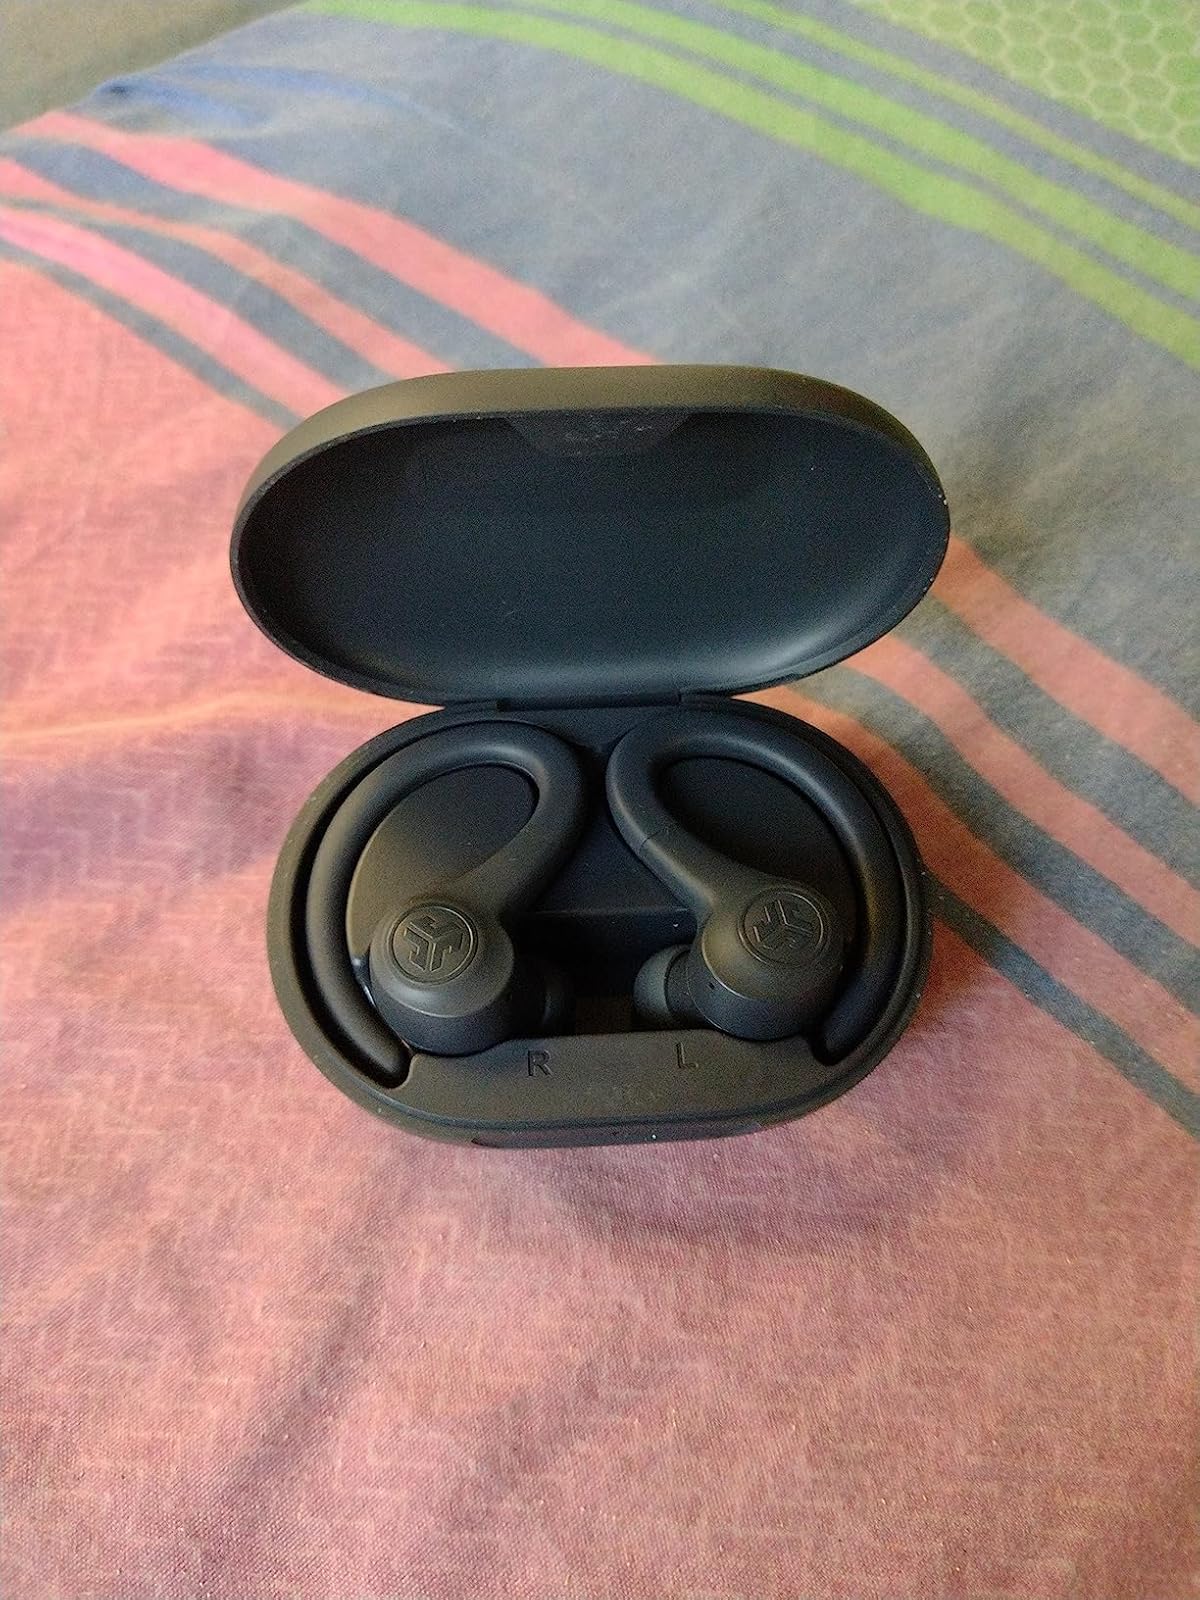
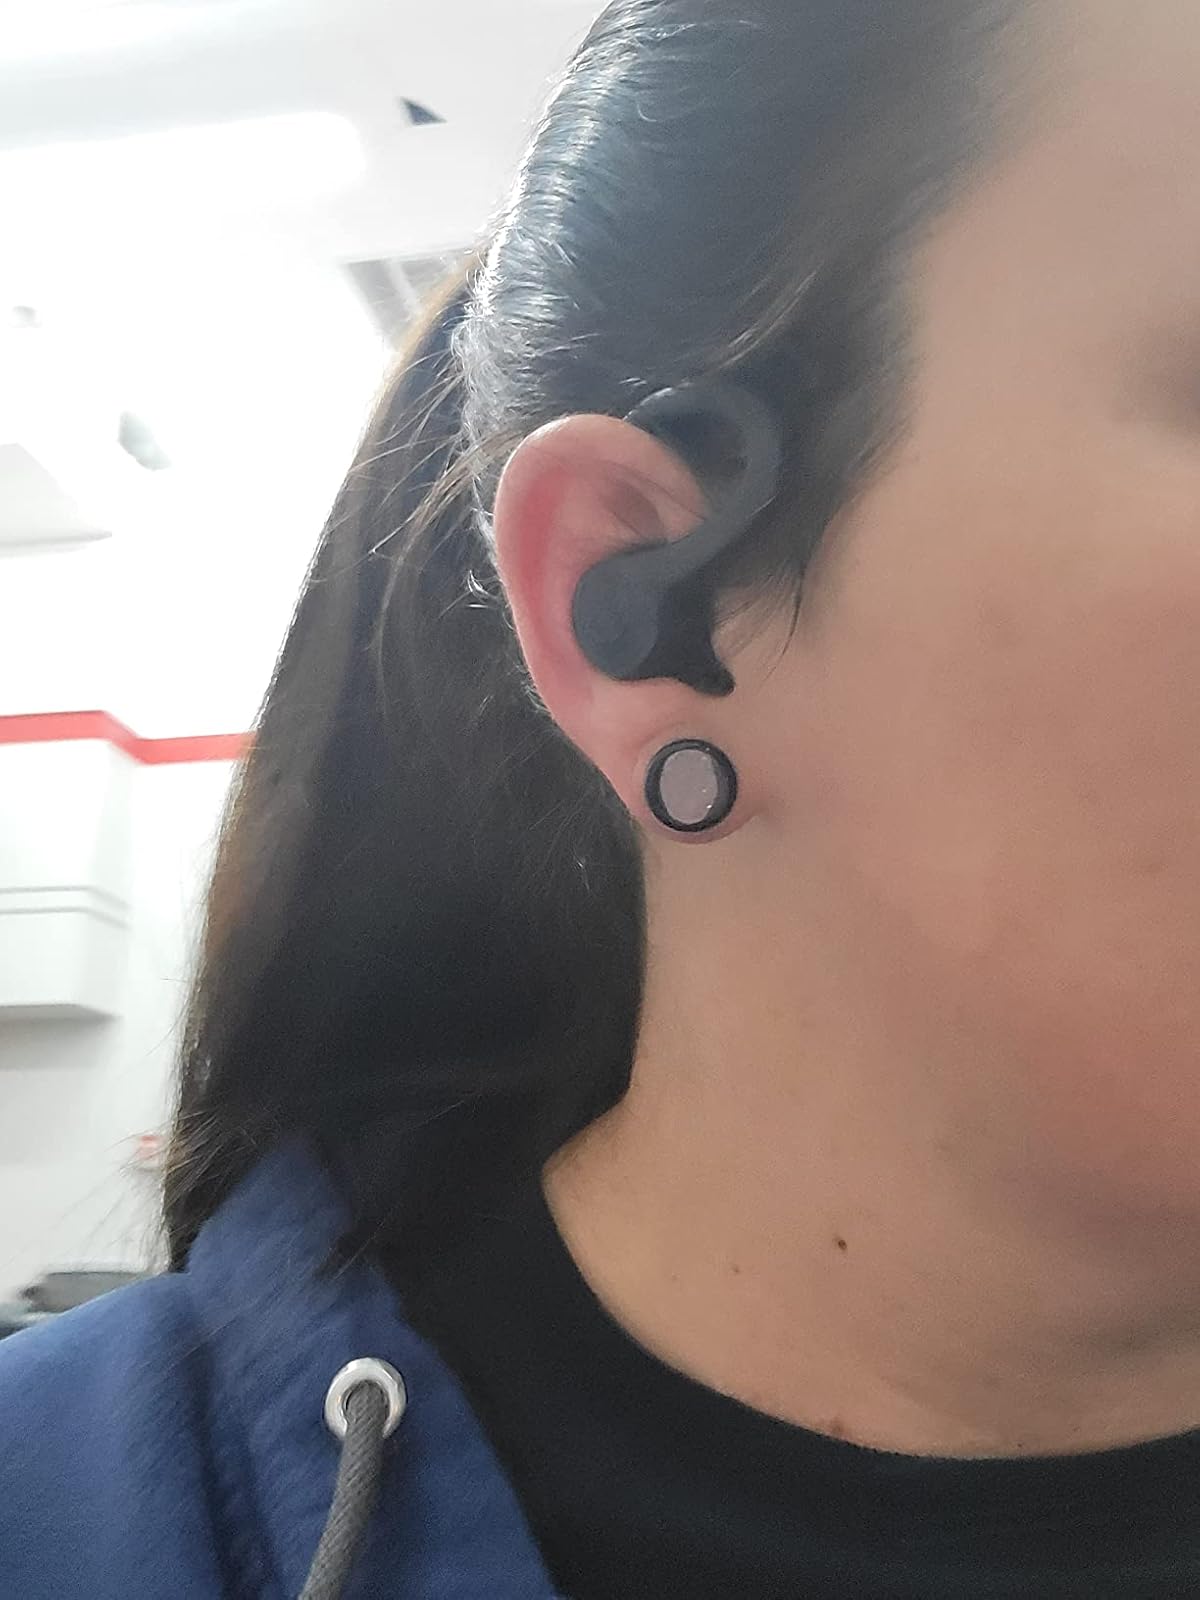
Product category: earbuds
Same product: yes